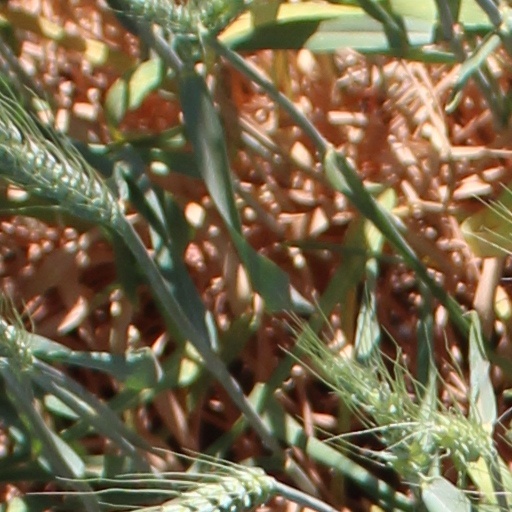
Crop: wheat